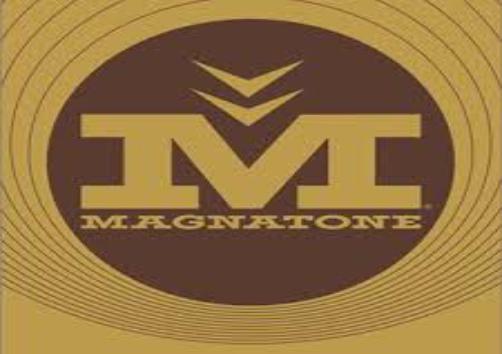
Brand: magnatone
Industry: Electronic